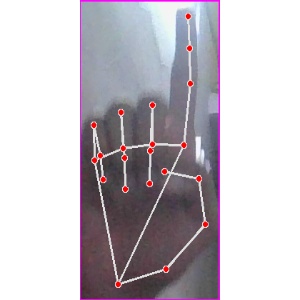
अक्षर: क